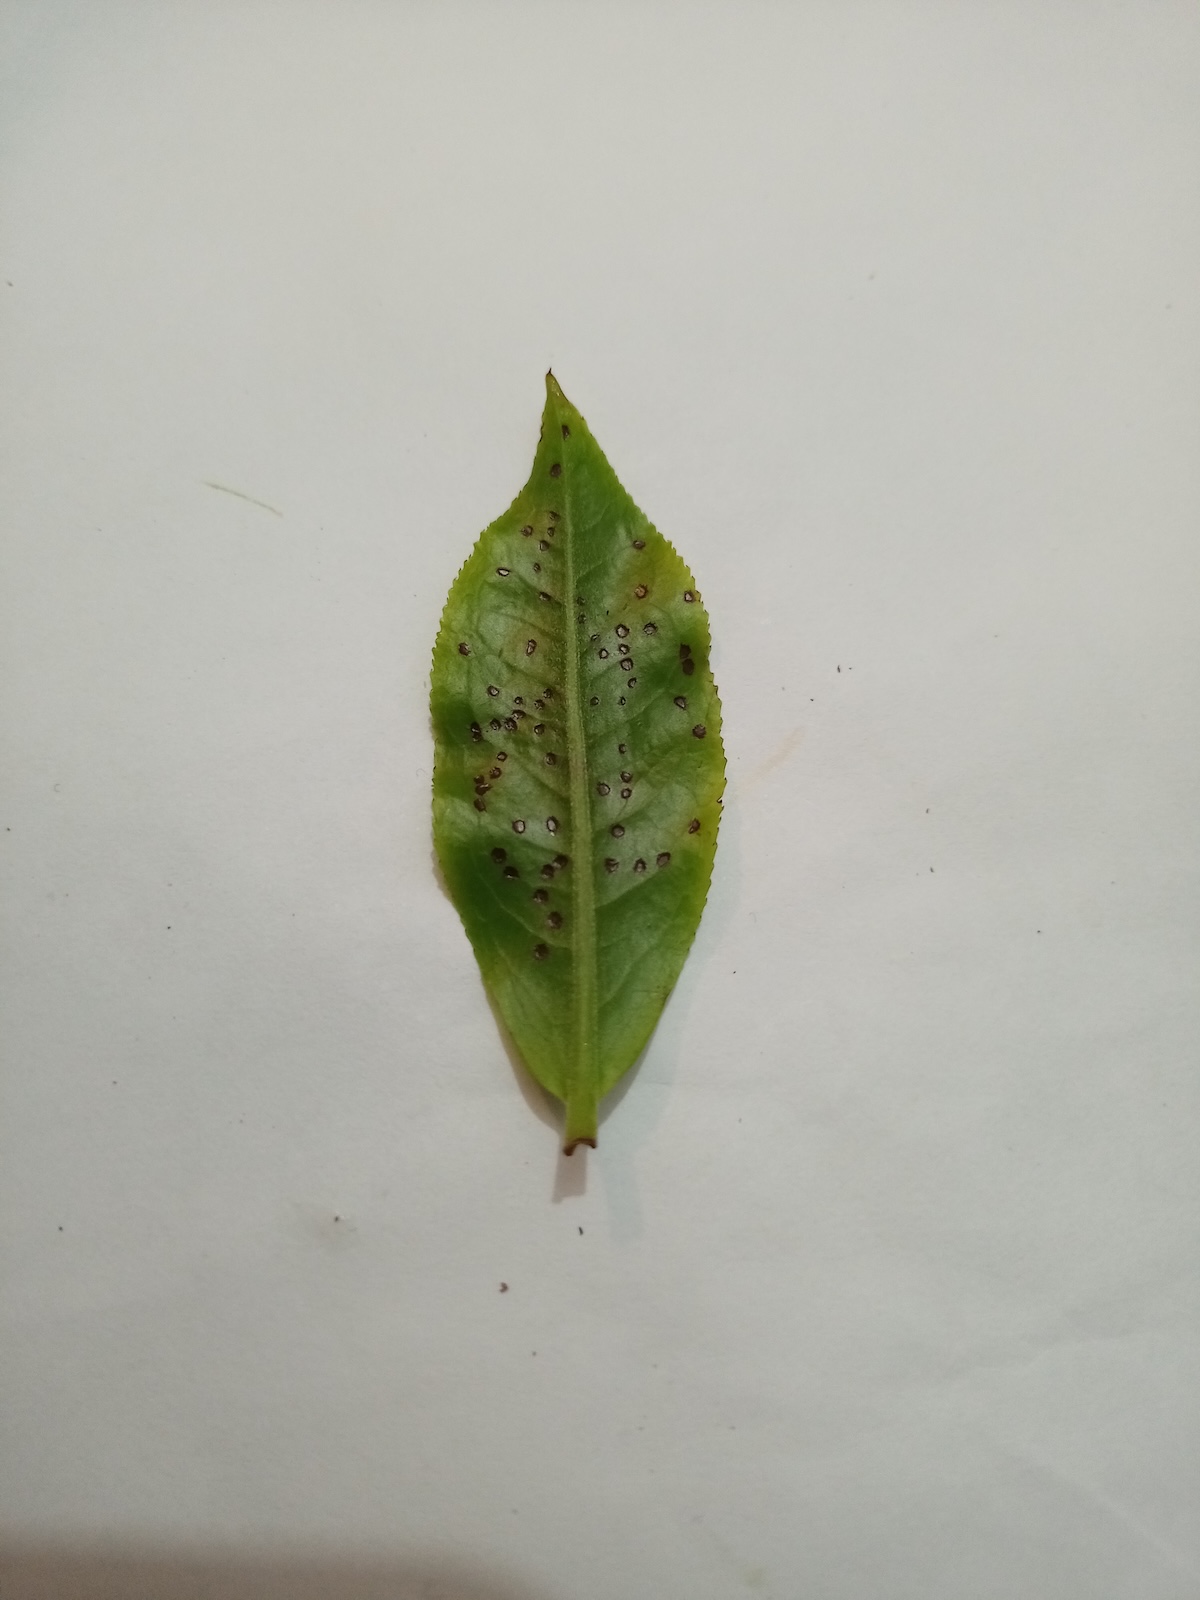
Label: Helopeltis